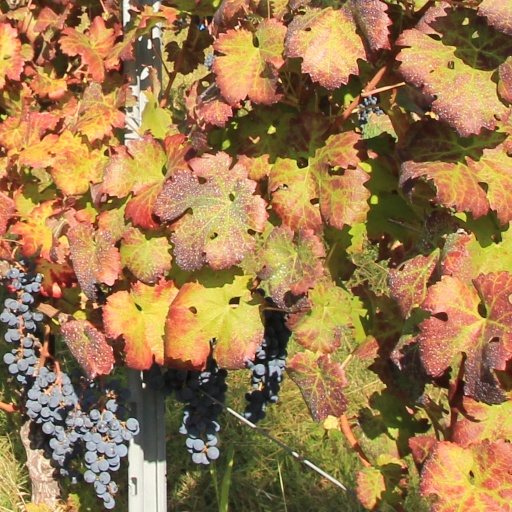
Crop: grape